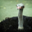
Label: bird